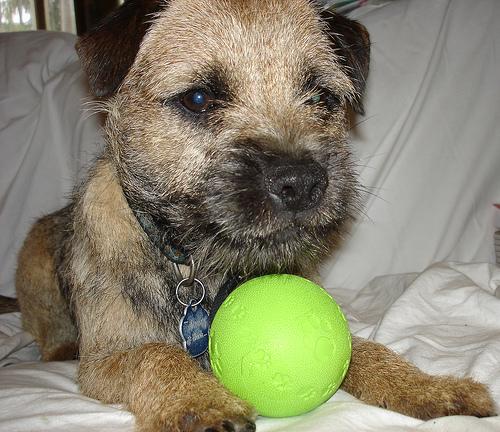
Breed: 206-n000007-Border_terrier